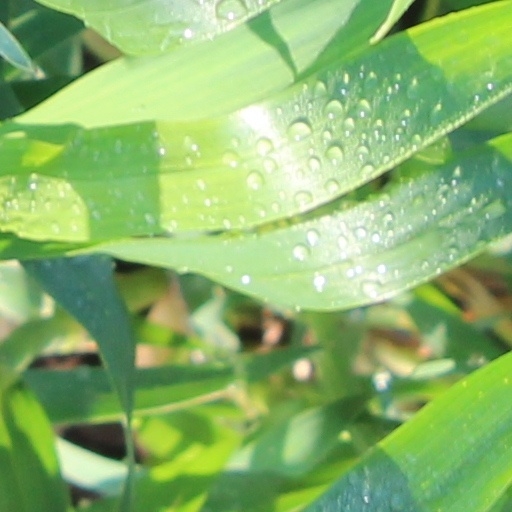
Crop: wheat